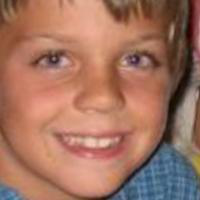
Age group: age 01-10